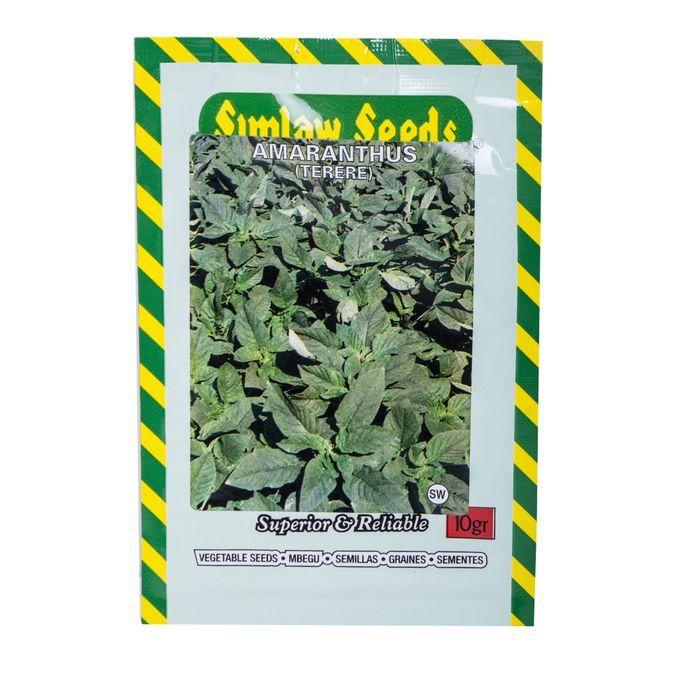
Mazingira mazuri na yenye uoto mzuri wa nyasi pamoja na miti tofautitofauti, kukiwa kuna milima na bwawa ambalo kuna ndege wa rangi nyeupe wakiwa wapo ili wale samaki katika mazingira hayo.